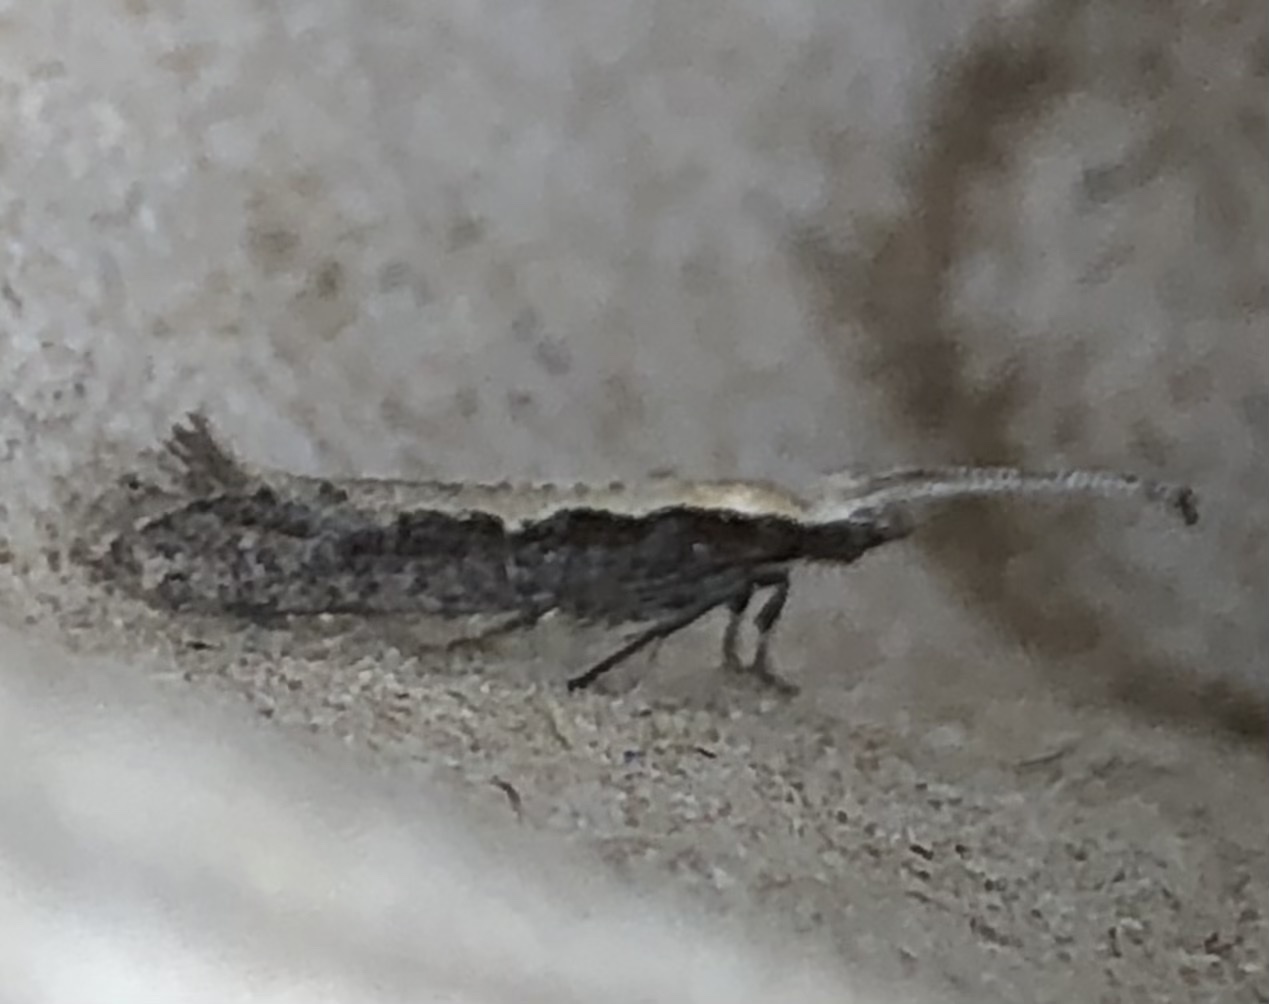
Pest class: diamondback_moth